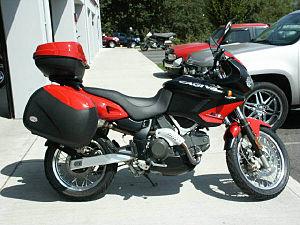
La 900 Gran Canyon est un modèle de motocyclette, produit par la firme italienne Cagiva.